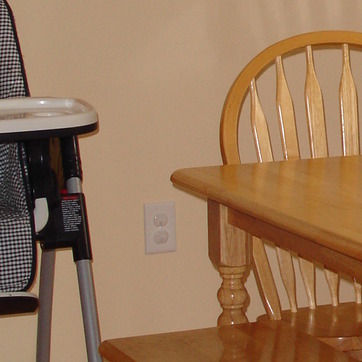
Material: wood